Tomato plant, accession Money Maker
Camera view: horizontal (90 deg, fisheye); turntable rotation: 150 degrees
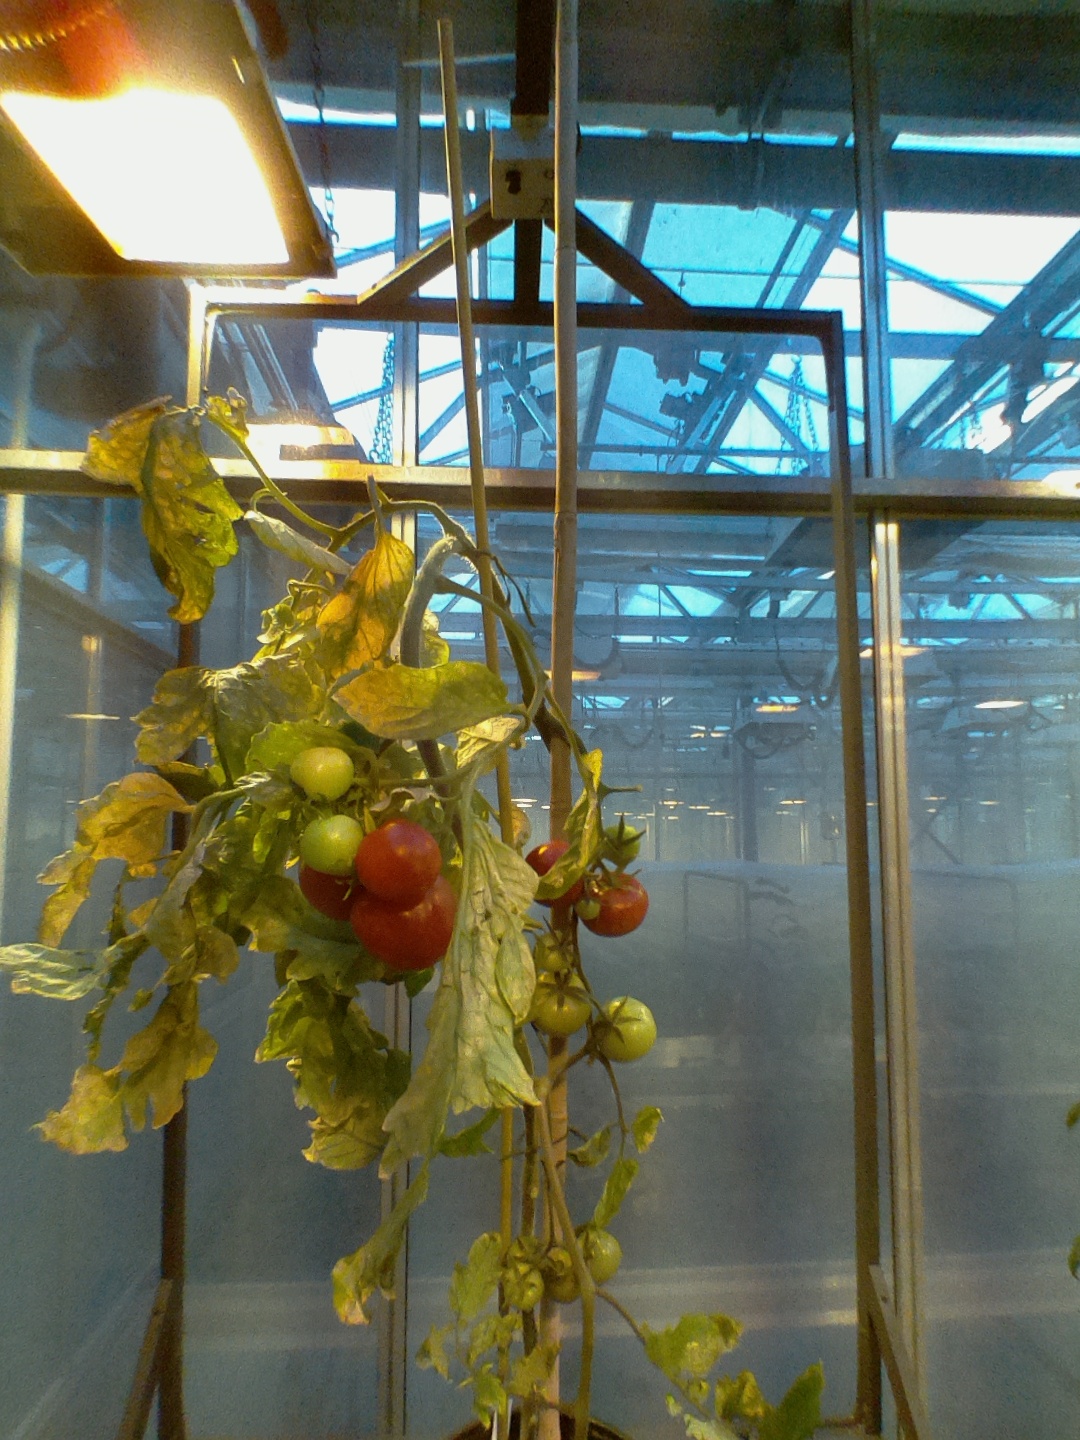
BBCH growth stage 85: 50%-60% of fruits show typical fully ripe color